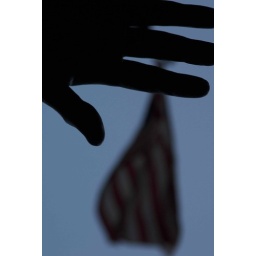
g. washington statue in wall street